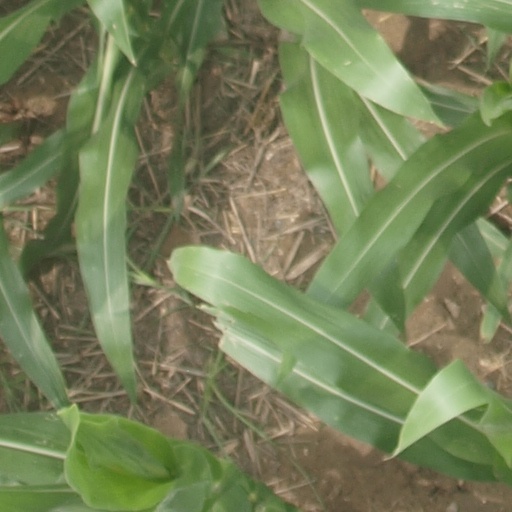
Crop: maize; corn